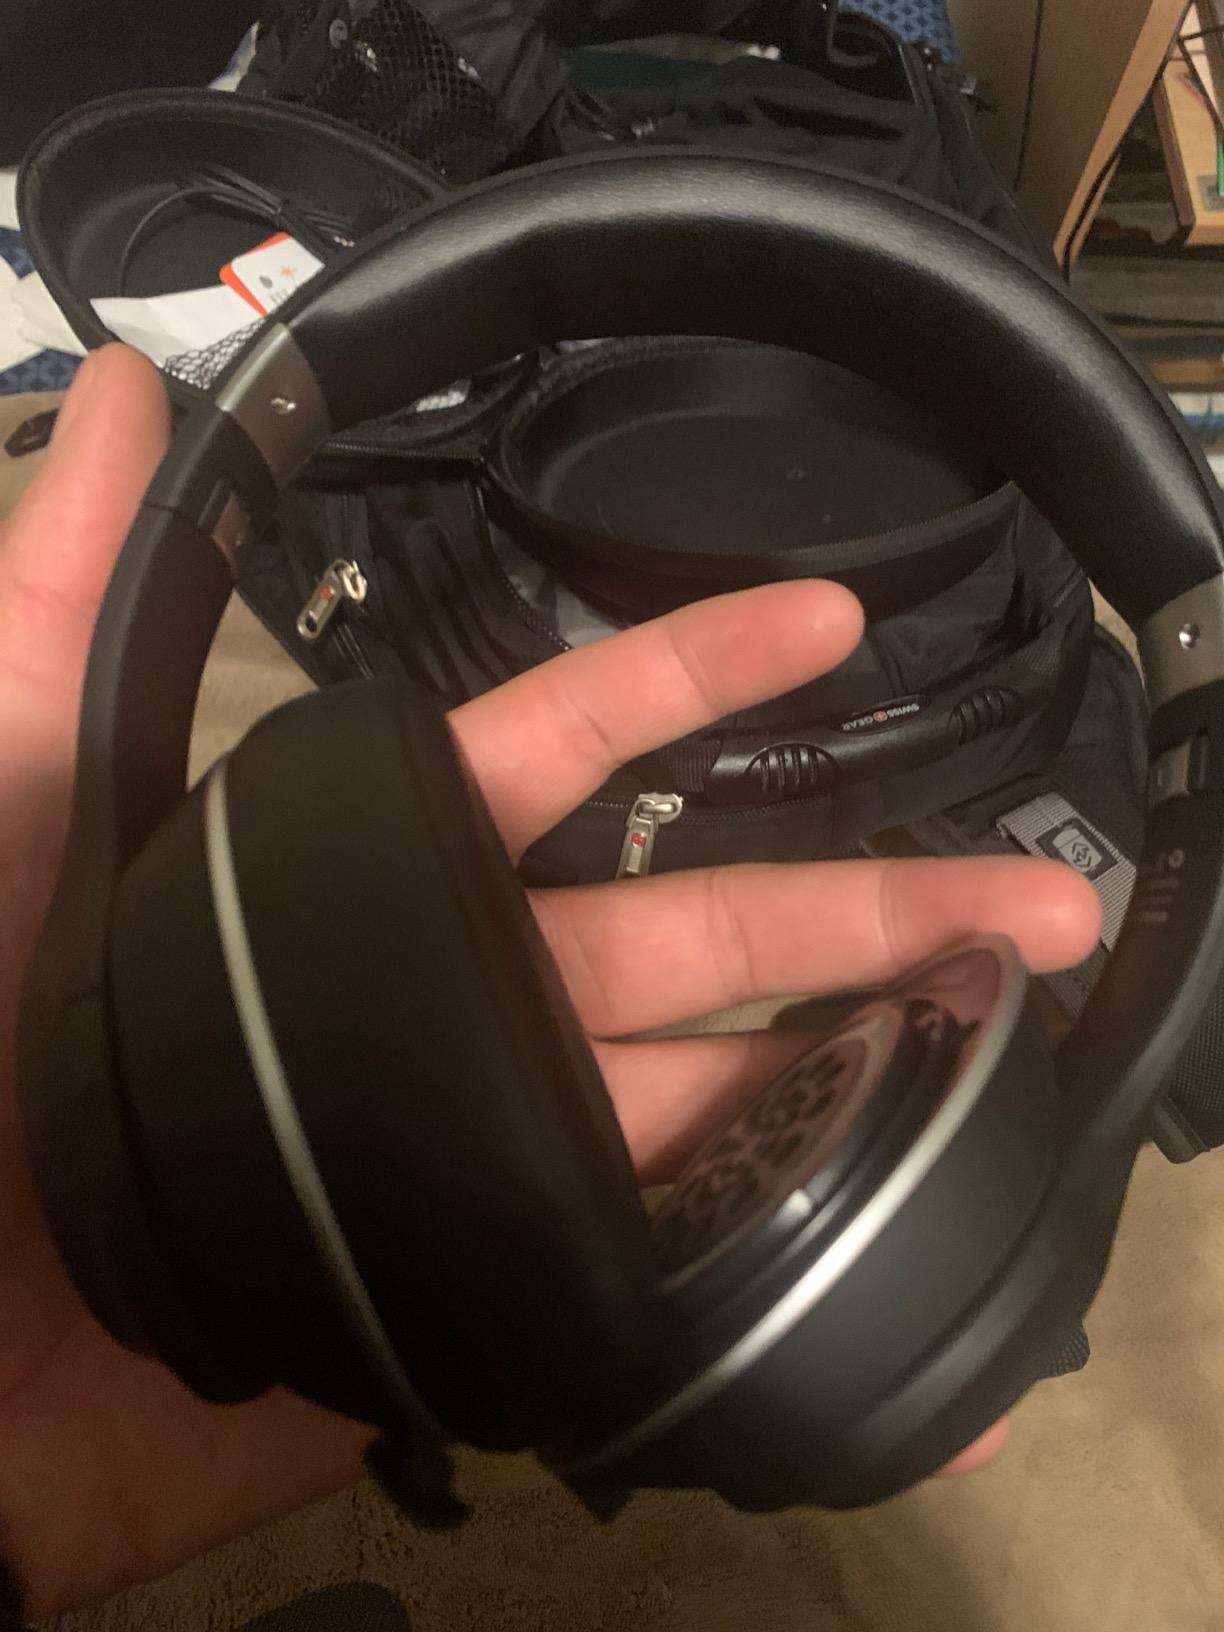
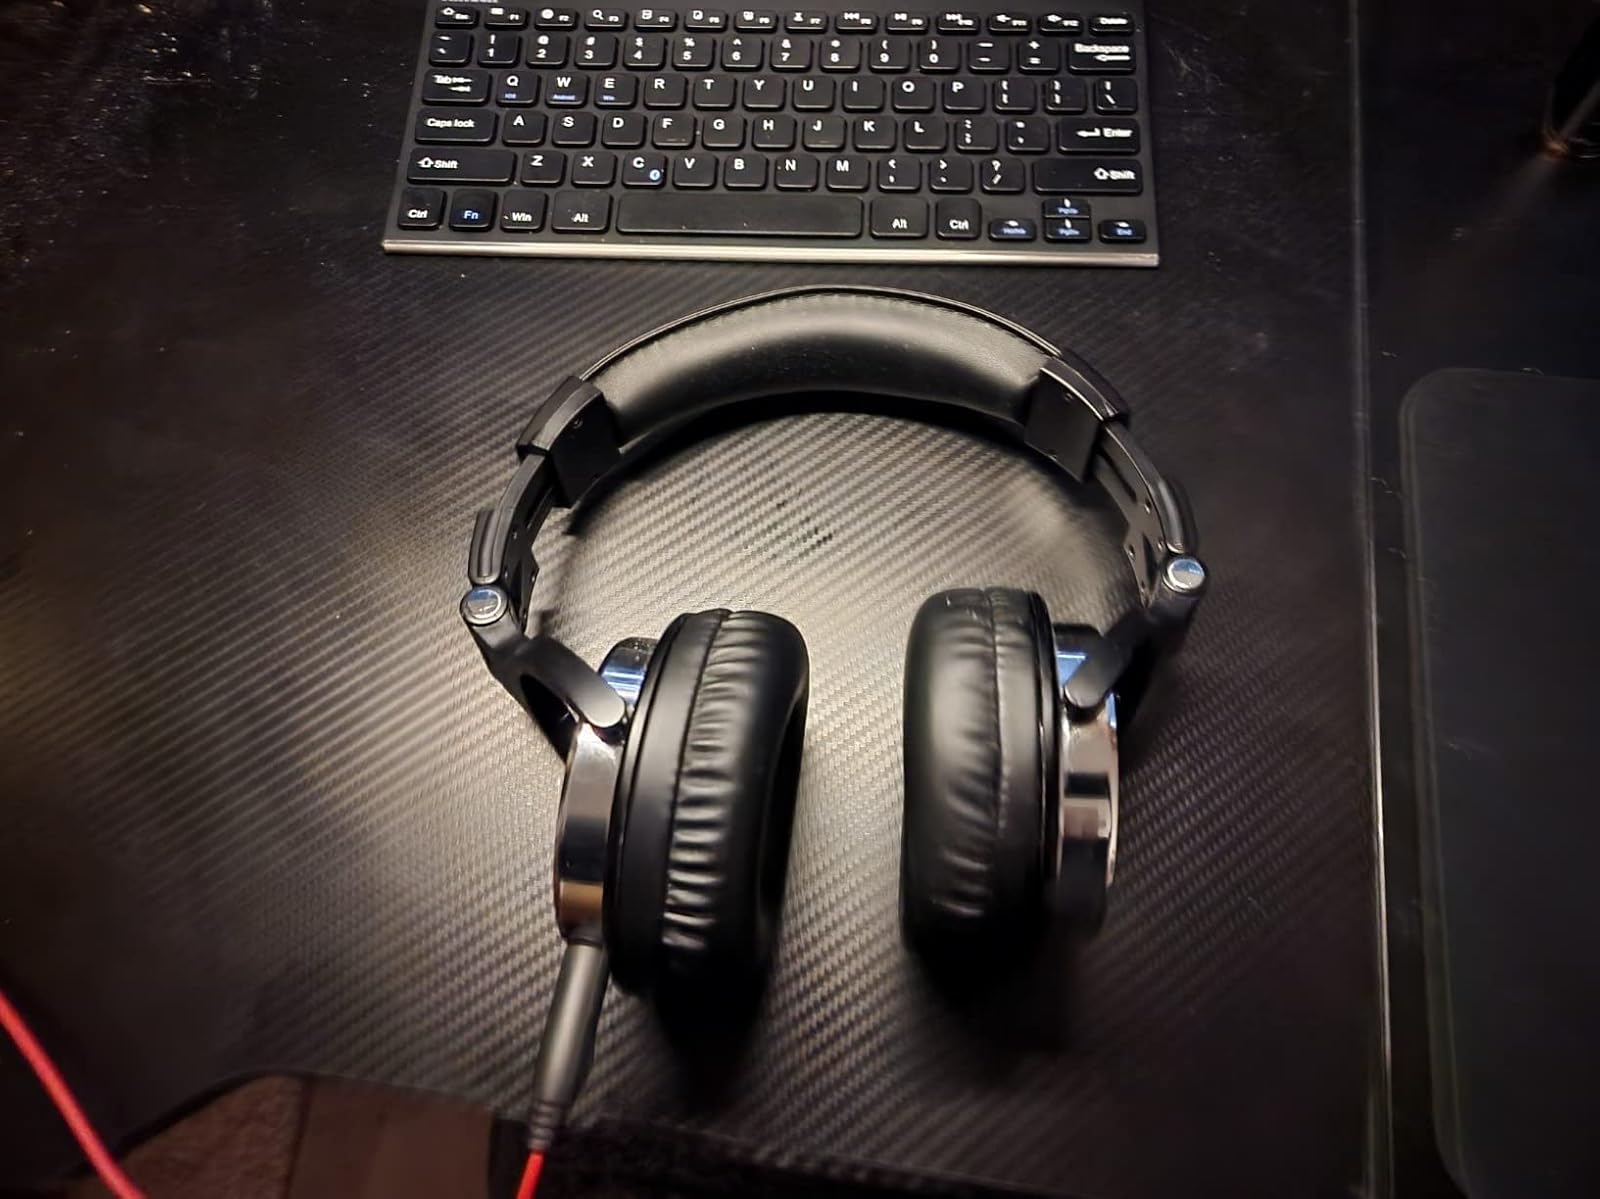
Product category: headphones
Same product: no